Shaparak Khorsandi

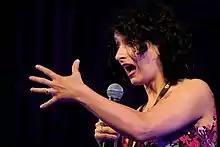
Khorsandi performing at Latitude in 2009

In 2007, Khorsandi travelled to Australia and performed at the Melbourne Comedy Festival. Later, she was nominated for the best breakthrough act at the 2007 Chortle Awards. Khorsandi was one of the acts at "The Secret Policeman's Ball 2008" show for Amnesty International; writing in 2021, she reflected that this appearance "led to regular TV bookings, including "Live at the Apollo", which meant I could tour. Being a touring comic meant that I made much more money than when I was on the circuit." In December 2008, she appeared on the BBC stand-up television show "Live at the Apollo" alongside Russell Kane and Al Murray. She performed her show, "The Distracted Activist", at the Edinburgh Festival Fringe from 6 to 31 August 2009. The show addressed her involvement in campaigns while being "distracted" by being a single mother. Aston and Harris noted that Khorsandi made a point of emphasising that she was Iranian and a woman, but by highlighting her skin tone and dark hair, she "simultaneously defamiliarises the feminine and makes the foreign familiar: ethnicity and gender intersect to deterritorialise the category 'Woman' as a site of privileged white femininity". They remark that, while her act seeks to expose the concept of the "exotic foreigner" as the construct of "a white imagination", her self-description as "exotic foreigner" as "foreign but not in a way that we hate" potentially reinforces "stranger fetishism". Brian Logan's review in "The Guardian" found the show lacking in direction, and described it as "conventional comment on geopolitics amid much directionless banter and biographical gossip". Reviewing a performance in Brighton, Sarah Lewis-Hammond wrote in "The Argus" that she found the show relatable, and that the audience clearly enjoyed it.